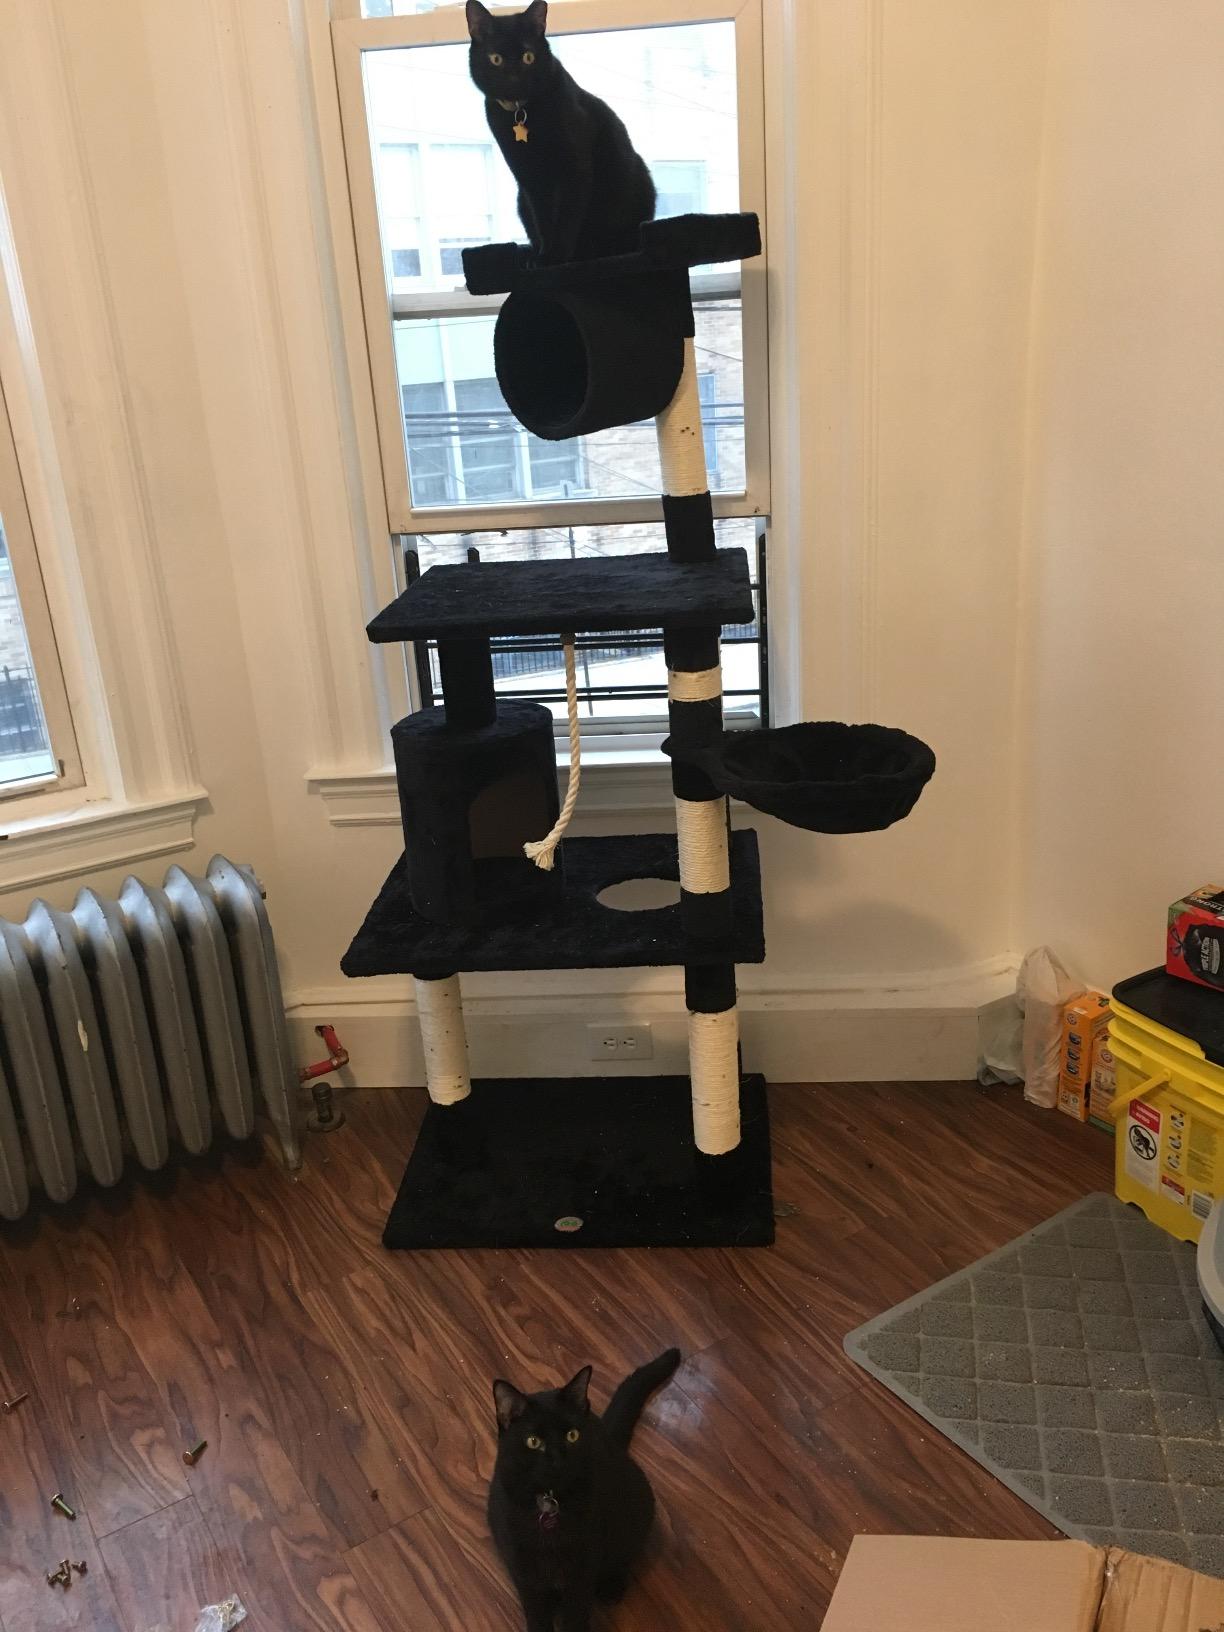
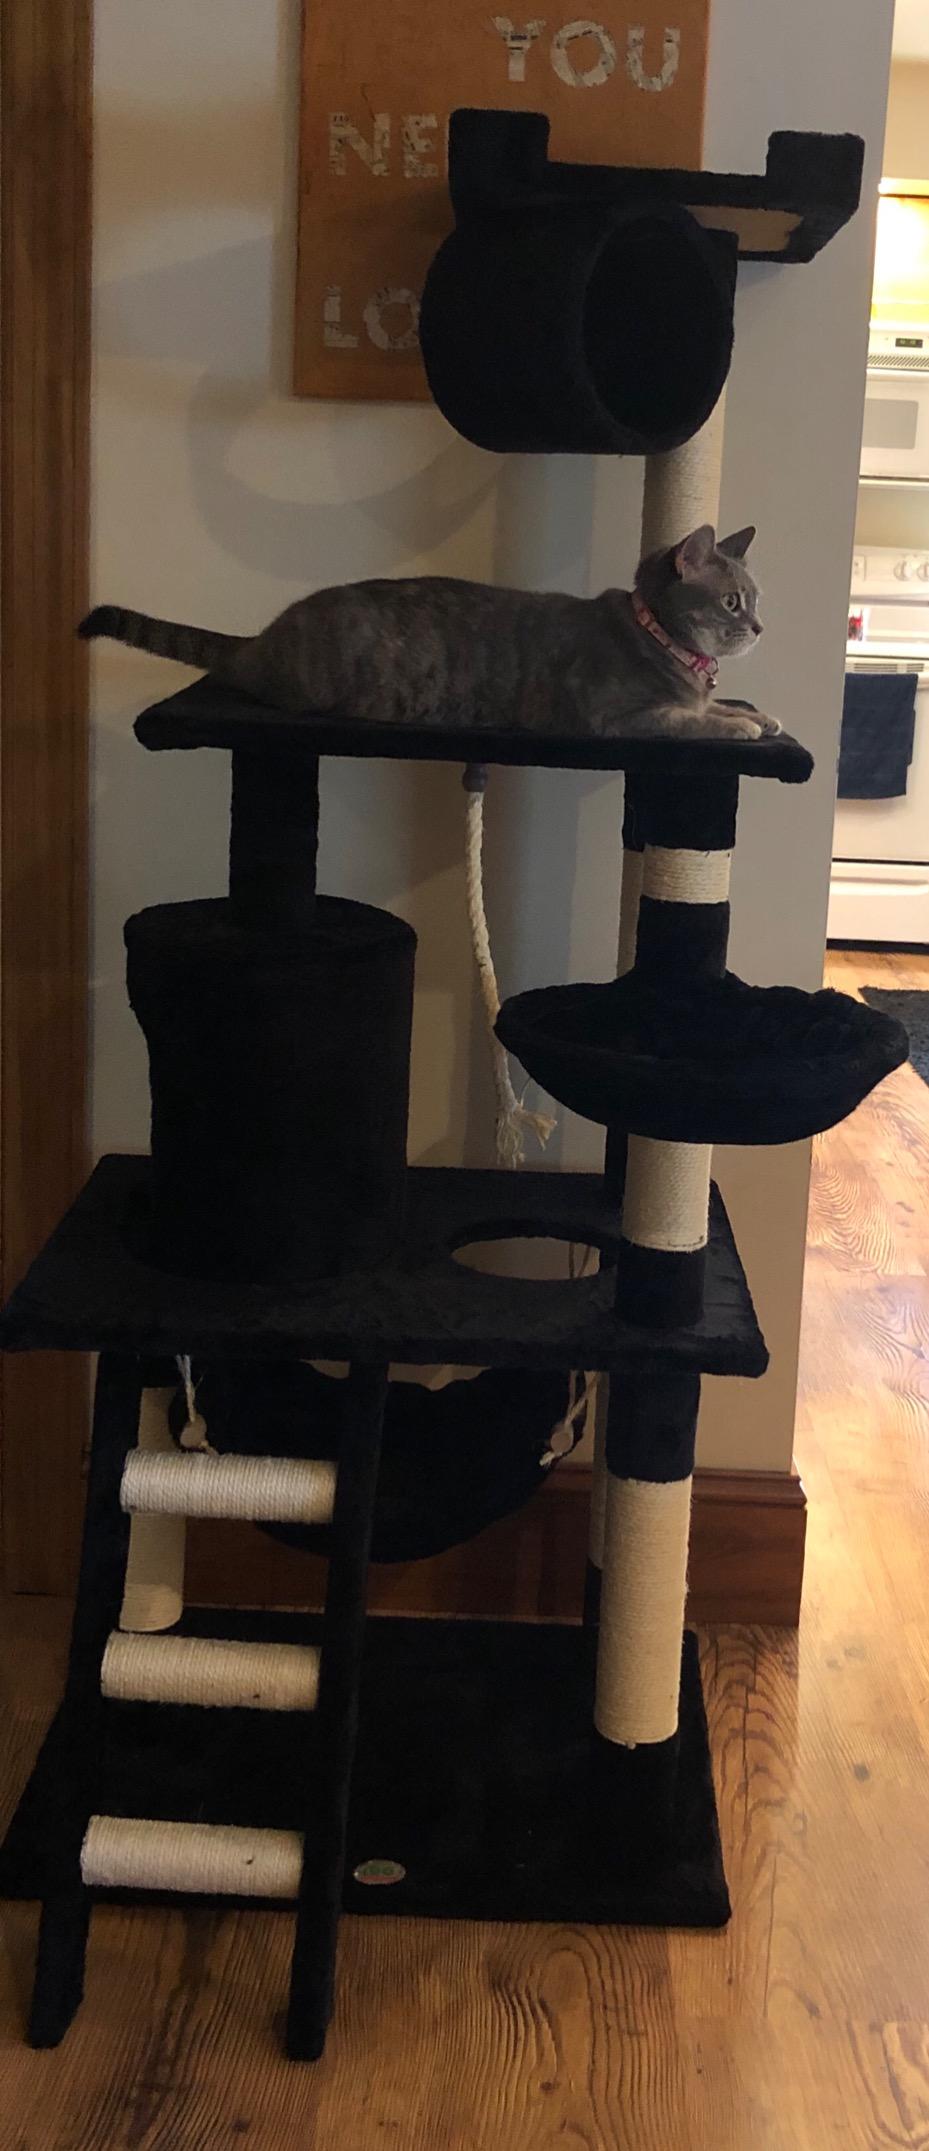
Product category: items_cat tree
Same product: yes